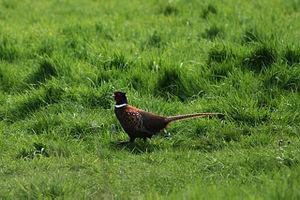
Le « château de Sours », ou « château de la Vallé » selon la carte de Cassini, ou « château de l'Aval » est entouré d'un domaine de 17 hectares boisés et irrigués situé sur la commune française de Sours, en Eure-et-Loir.